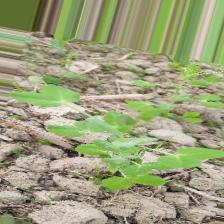
Label: Powdery Mildew